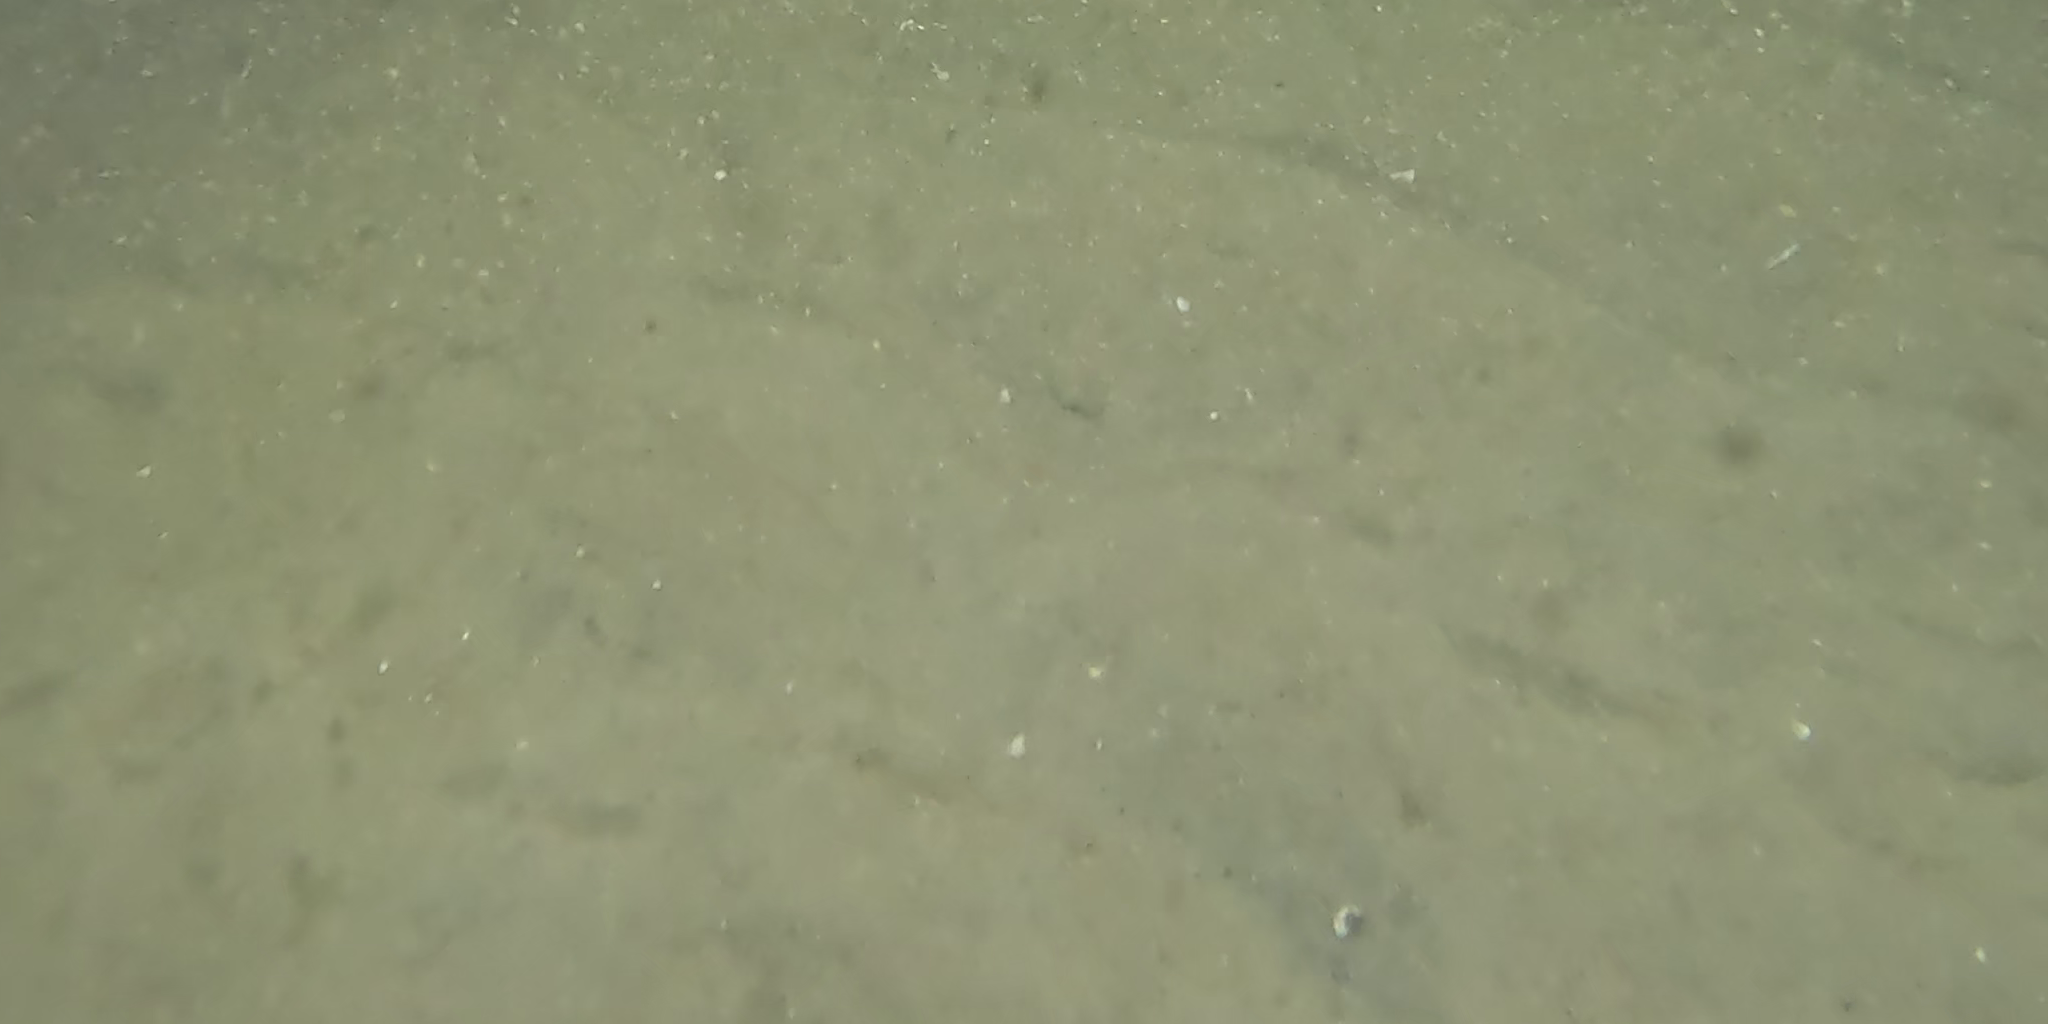
Seabed habitat: sand